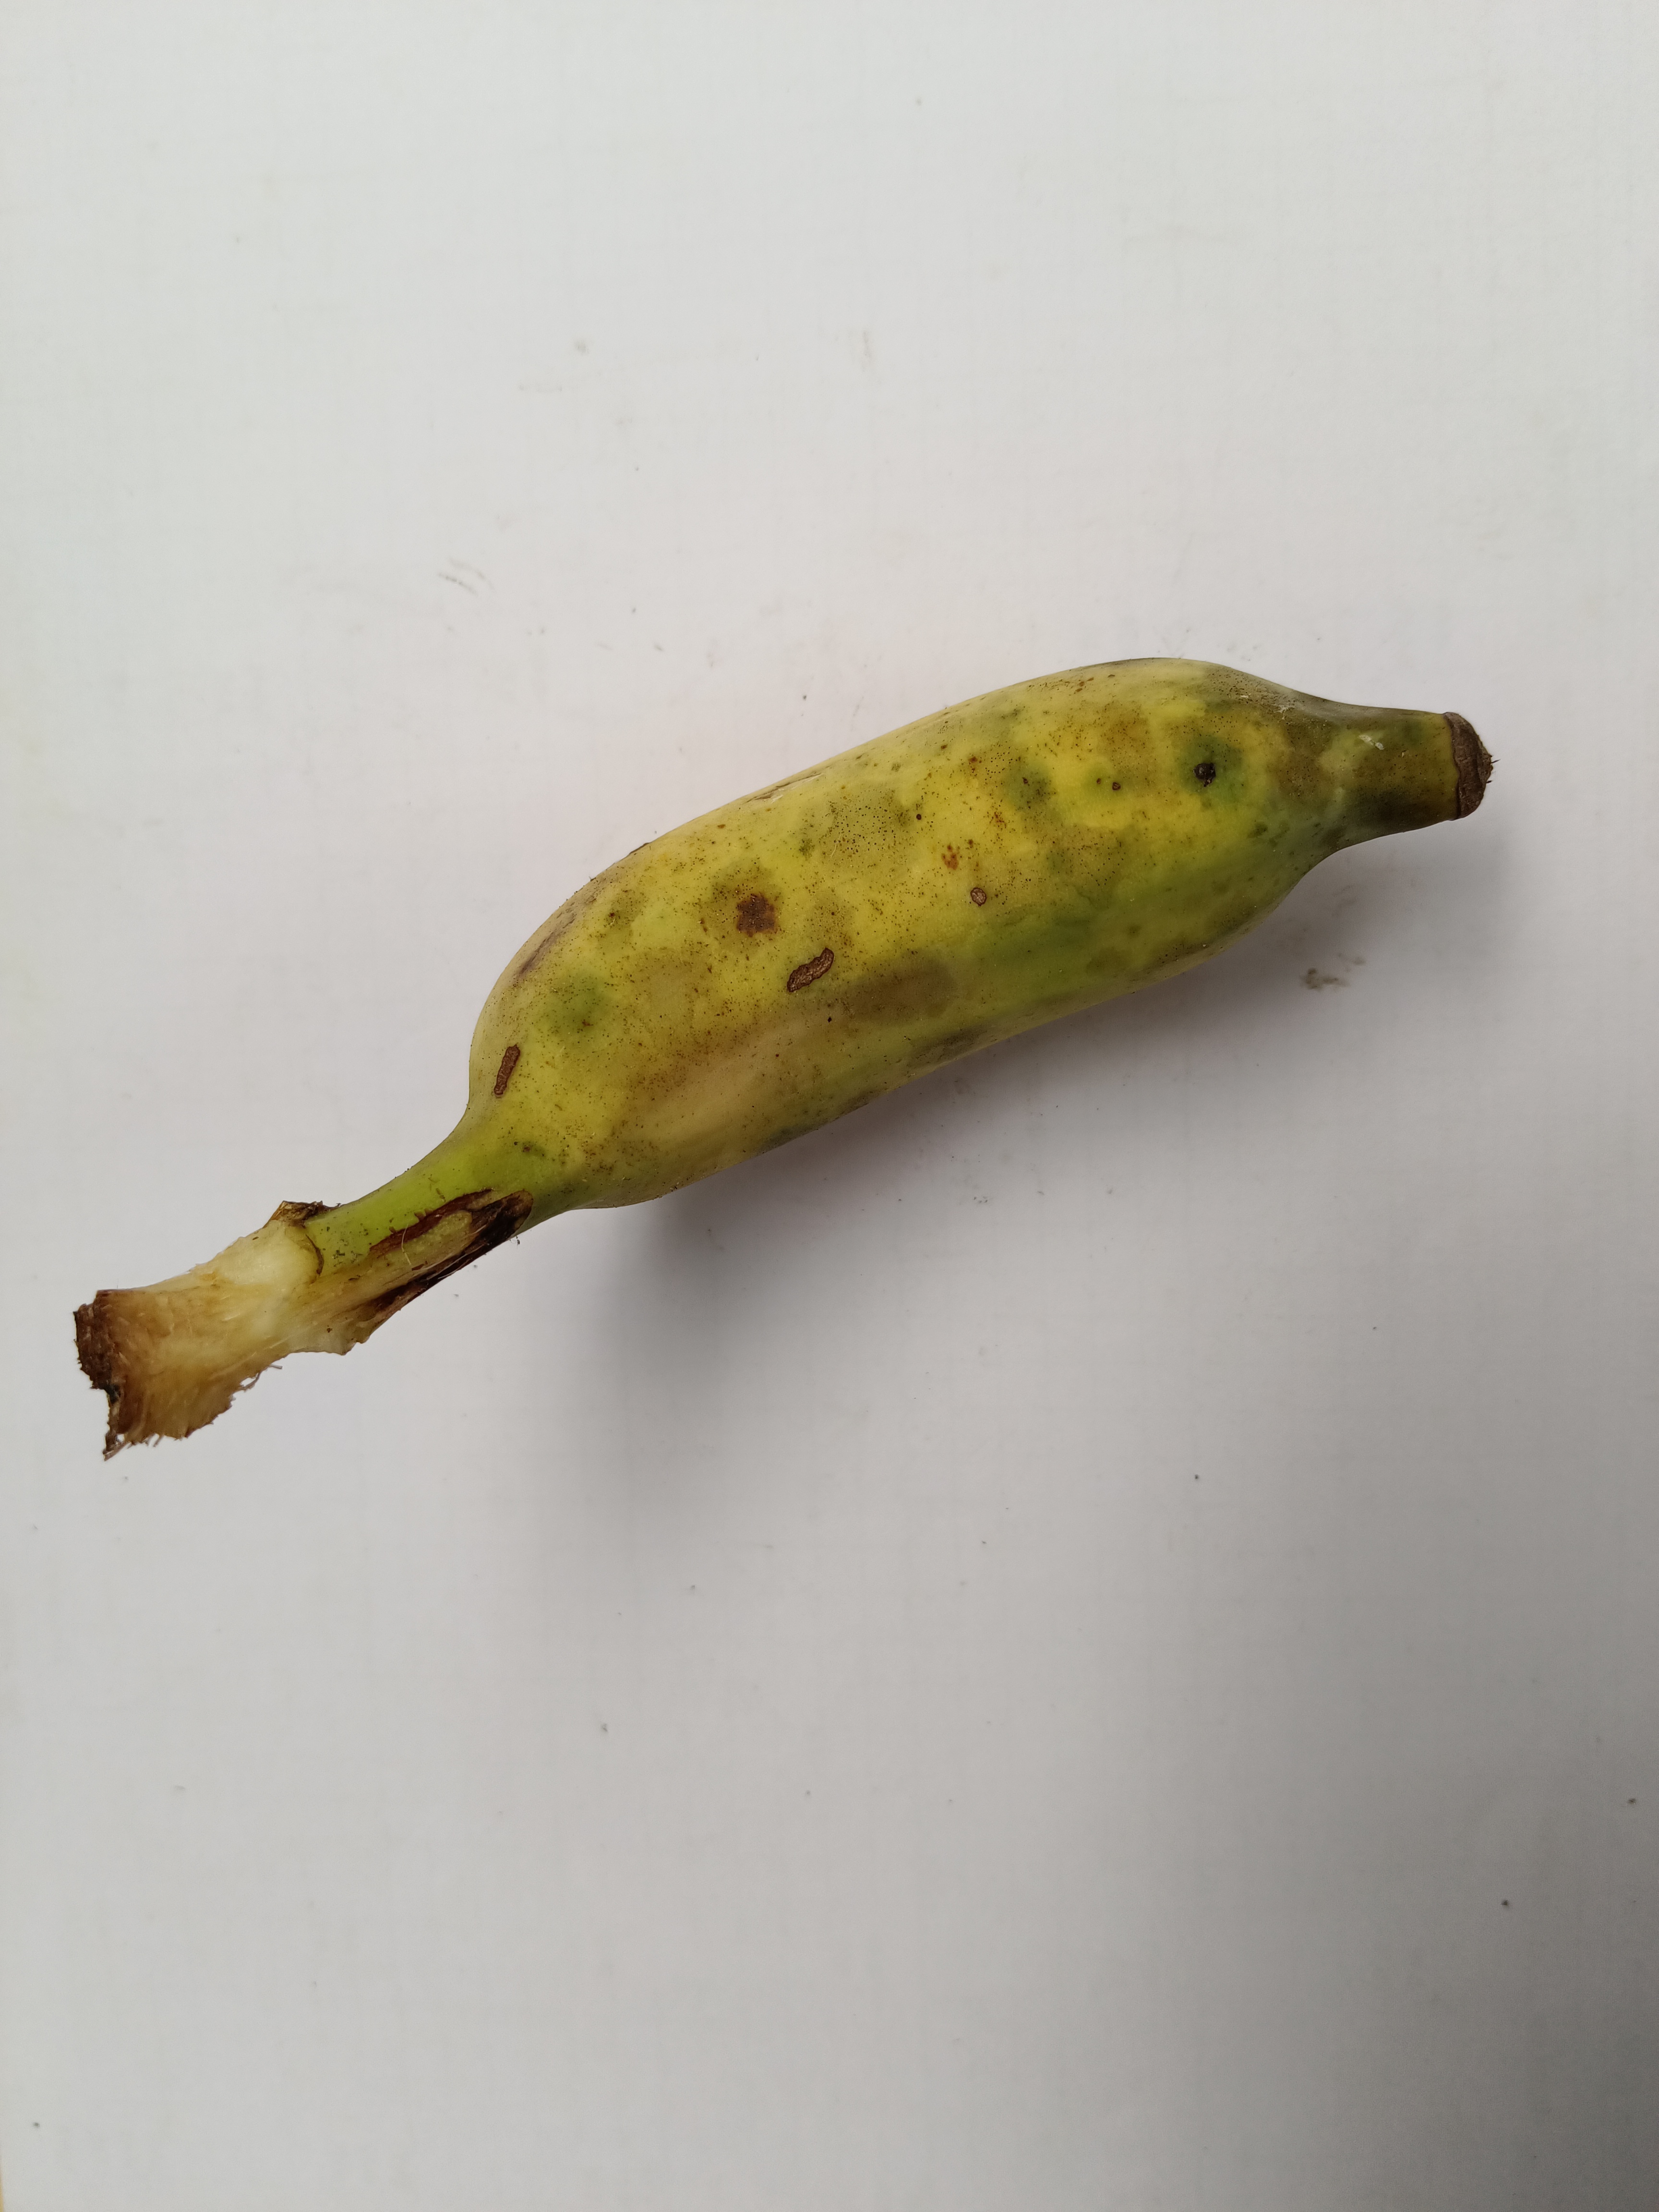
Banana variety: Deshi